Karate

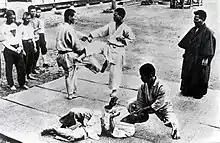
Karate in Naha before the war; (before 1946)

In 1881, Higaonna Kanryō returned from China after years of instruction with Ryu Ryu Ko and founded what would become Naha-te. One of his students was the founder of Gojū-ryū, Chōjun Miyagi. Chōjun Miyagi taught such well-known karateka as Seko Higa (who also trained with Higaonna), Meitoku Yagi, Miyazato Ei'ichi, and Seikichi Toguchi, and for a very brief time near the end of his life, An'ichi Miyagi (a teacher claimed by Morio Higaonna).